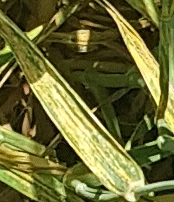
Label: Wheat___Yellow_Rust